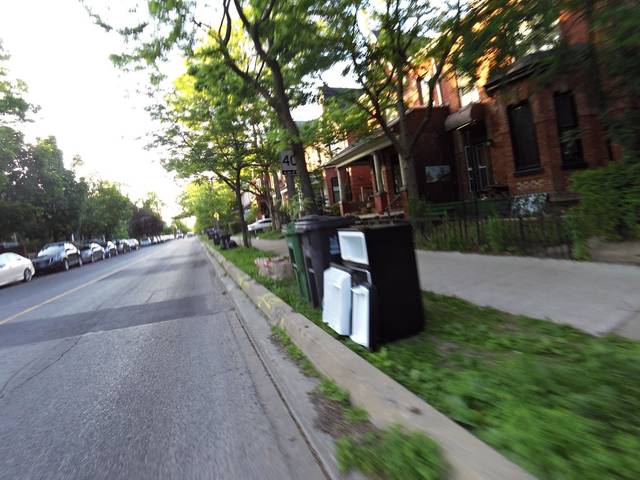
Region: Canada
Coordinates: 43.641, -79.437